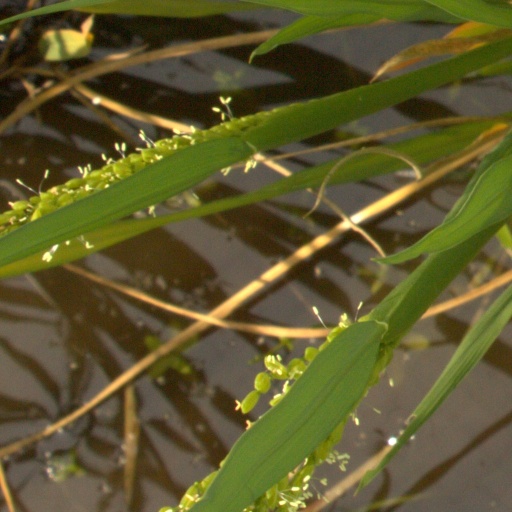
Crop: rice